Propositional formula

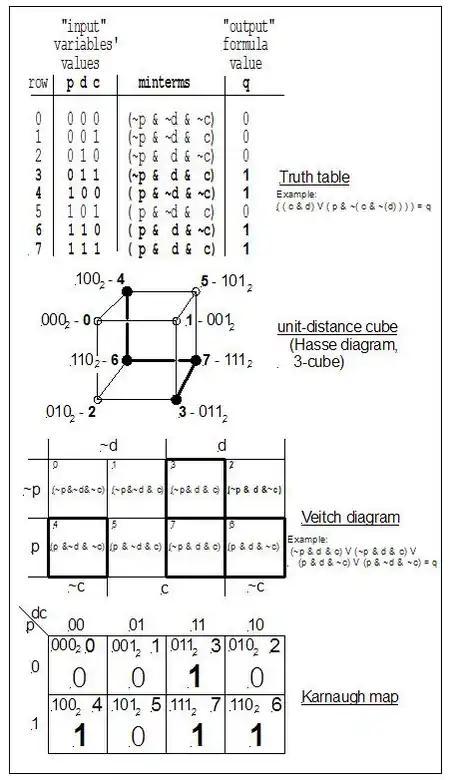
A truth table will contain 2 rows, where n is the number of variables (e.g. three variables "p", "d", "c" produce 2 rows). Each row represents a minterm. Each minterm can be found on the Hasse diagram, on the Veitch diagram, and on the Karnaugh map. (The evaluations of "p" shown in the truth table are not shown in the Hasse, Veitch and Karnaugh diagrams; these are shown in the Karnaugh map of the following section.)

Reduction to normal form is relatively simple once a truth table for the formula is prepared. But further attempts to minimize the number of literals (see below) requires some tools: reduction by De Morgan's laws and truth tables can be unwieldy, but Karnaugh maps are very suitable a small number of variables (5 or less). Some sophisticated tabular methods exist for more complex circuits with multiple outputs but these are beyond the scope of this article; for more see Quine–McCluskey algorithm.